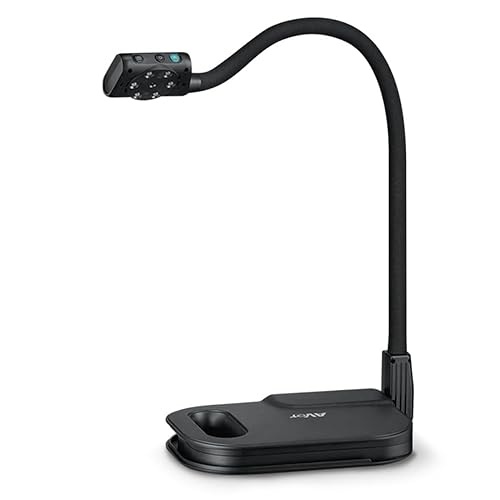
Aver U50+ 8M 16x USB FlexArm Document Camera
Create lessons on the go with U50+ FlexArm USB powered document camera anywhere, anytime. It displays images vividly at 8MP with 16x digital zoom. Take advantage of the U50+'s ultra portable design anywhere you teach. The U50+ is a convenient and user-friendly device that runs on USB power and only requires a single cable for both power and connectivity. It has been designed to make your everyday tasks easier. Engage your students with the U50+'s impressive 8MP camera and 16x Zoom capabilities. Effortlessly highlight every detail in your lesson. VISU50PLS
Brand: AVer Information
Category: Office Supplies > Presentation Supplies > Document Cameras